Margaret Landis

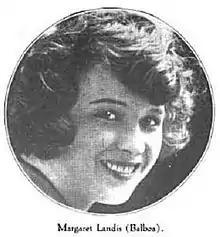
Margaret Cullen Landis "Green Book" January, 1916

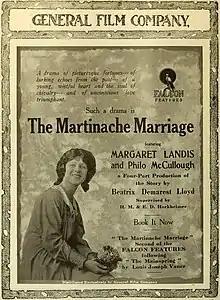
"The Martinache Marriage" (1917)

Margaret Cullen Landis (August 31, 1890 – April 8, 1981) was an American silent screen actress who appeared in at least 41 films between 1915 and 1931.